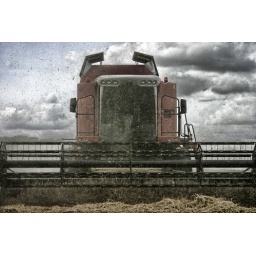
It is that time of year again. My house is in the middle of the field so there is that yellow dust everywhere.